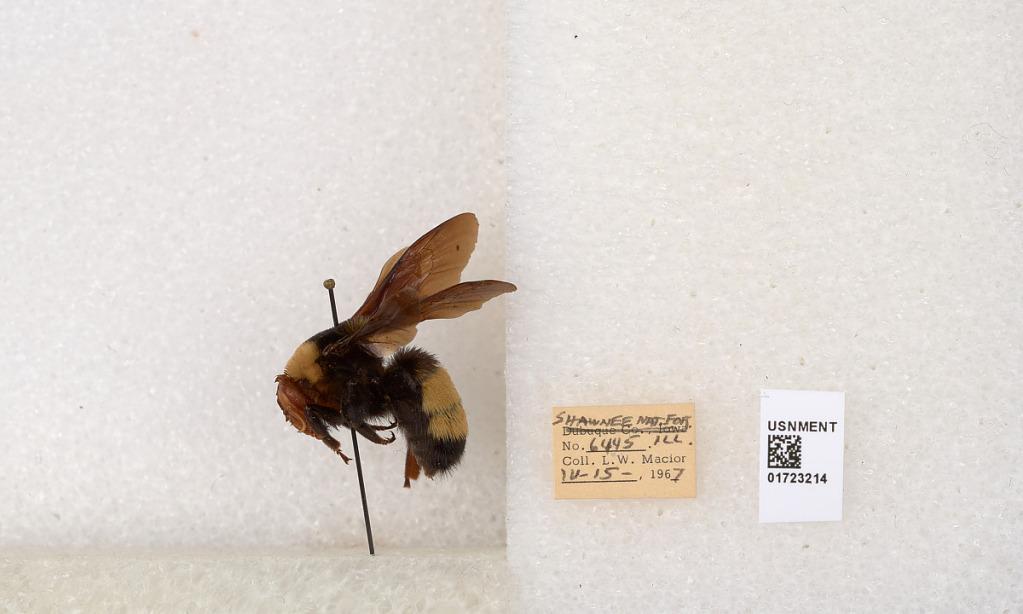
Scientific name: Bombus (Bombus) nevadensis auricormus
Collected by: L. Macior
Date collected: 1967-4-15
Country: United States
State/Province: Illinois
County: Johnson
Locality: Shawnee National Forest
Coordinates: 37.5114, -88.8011